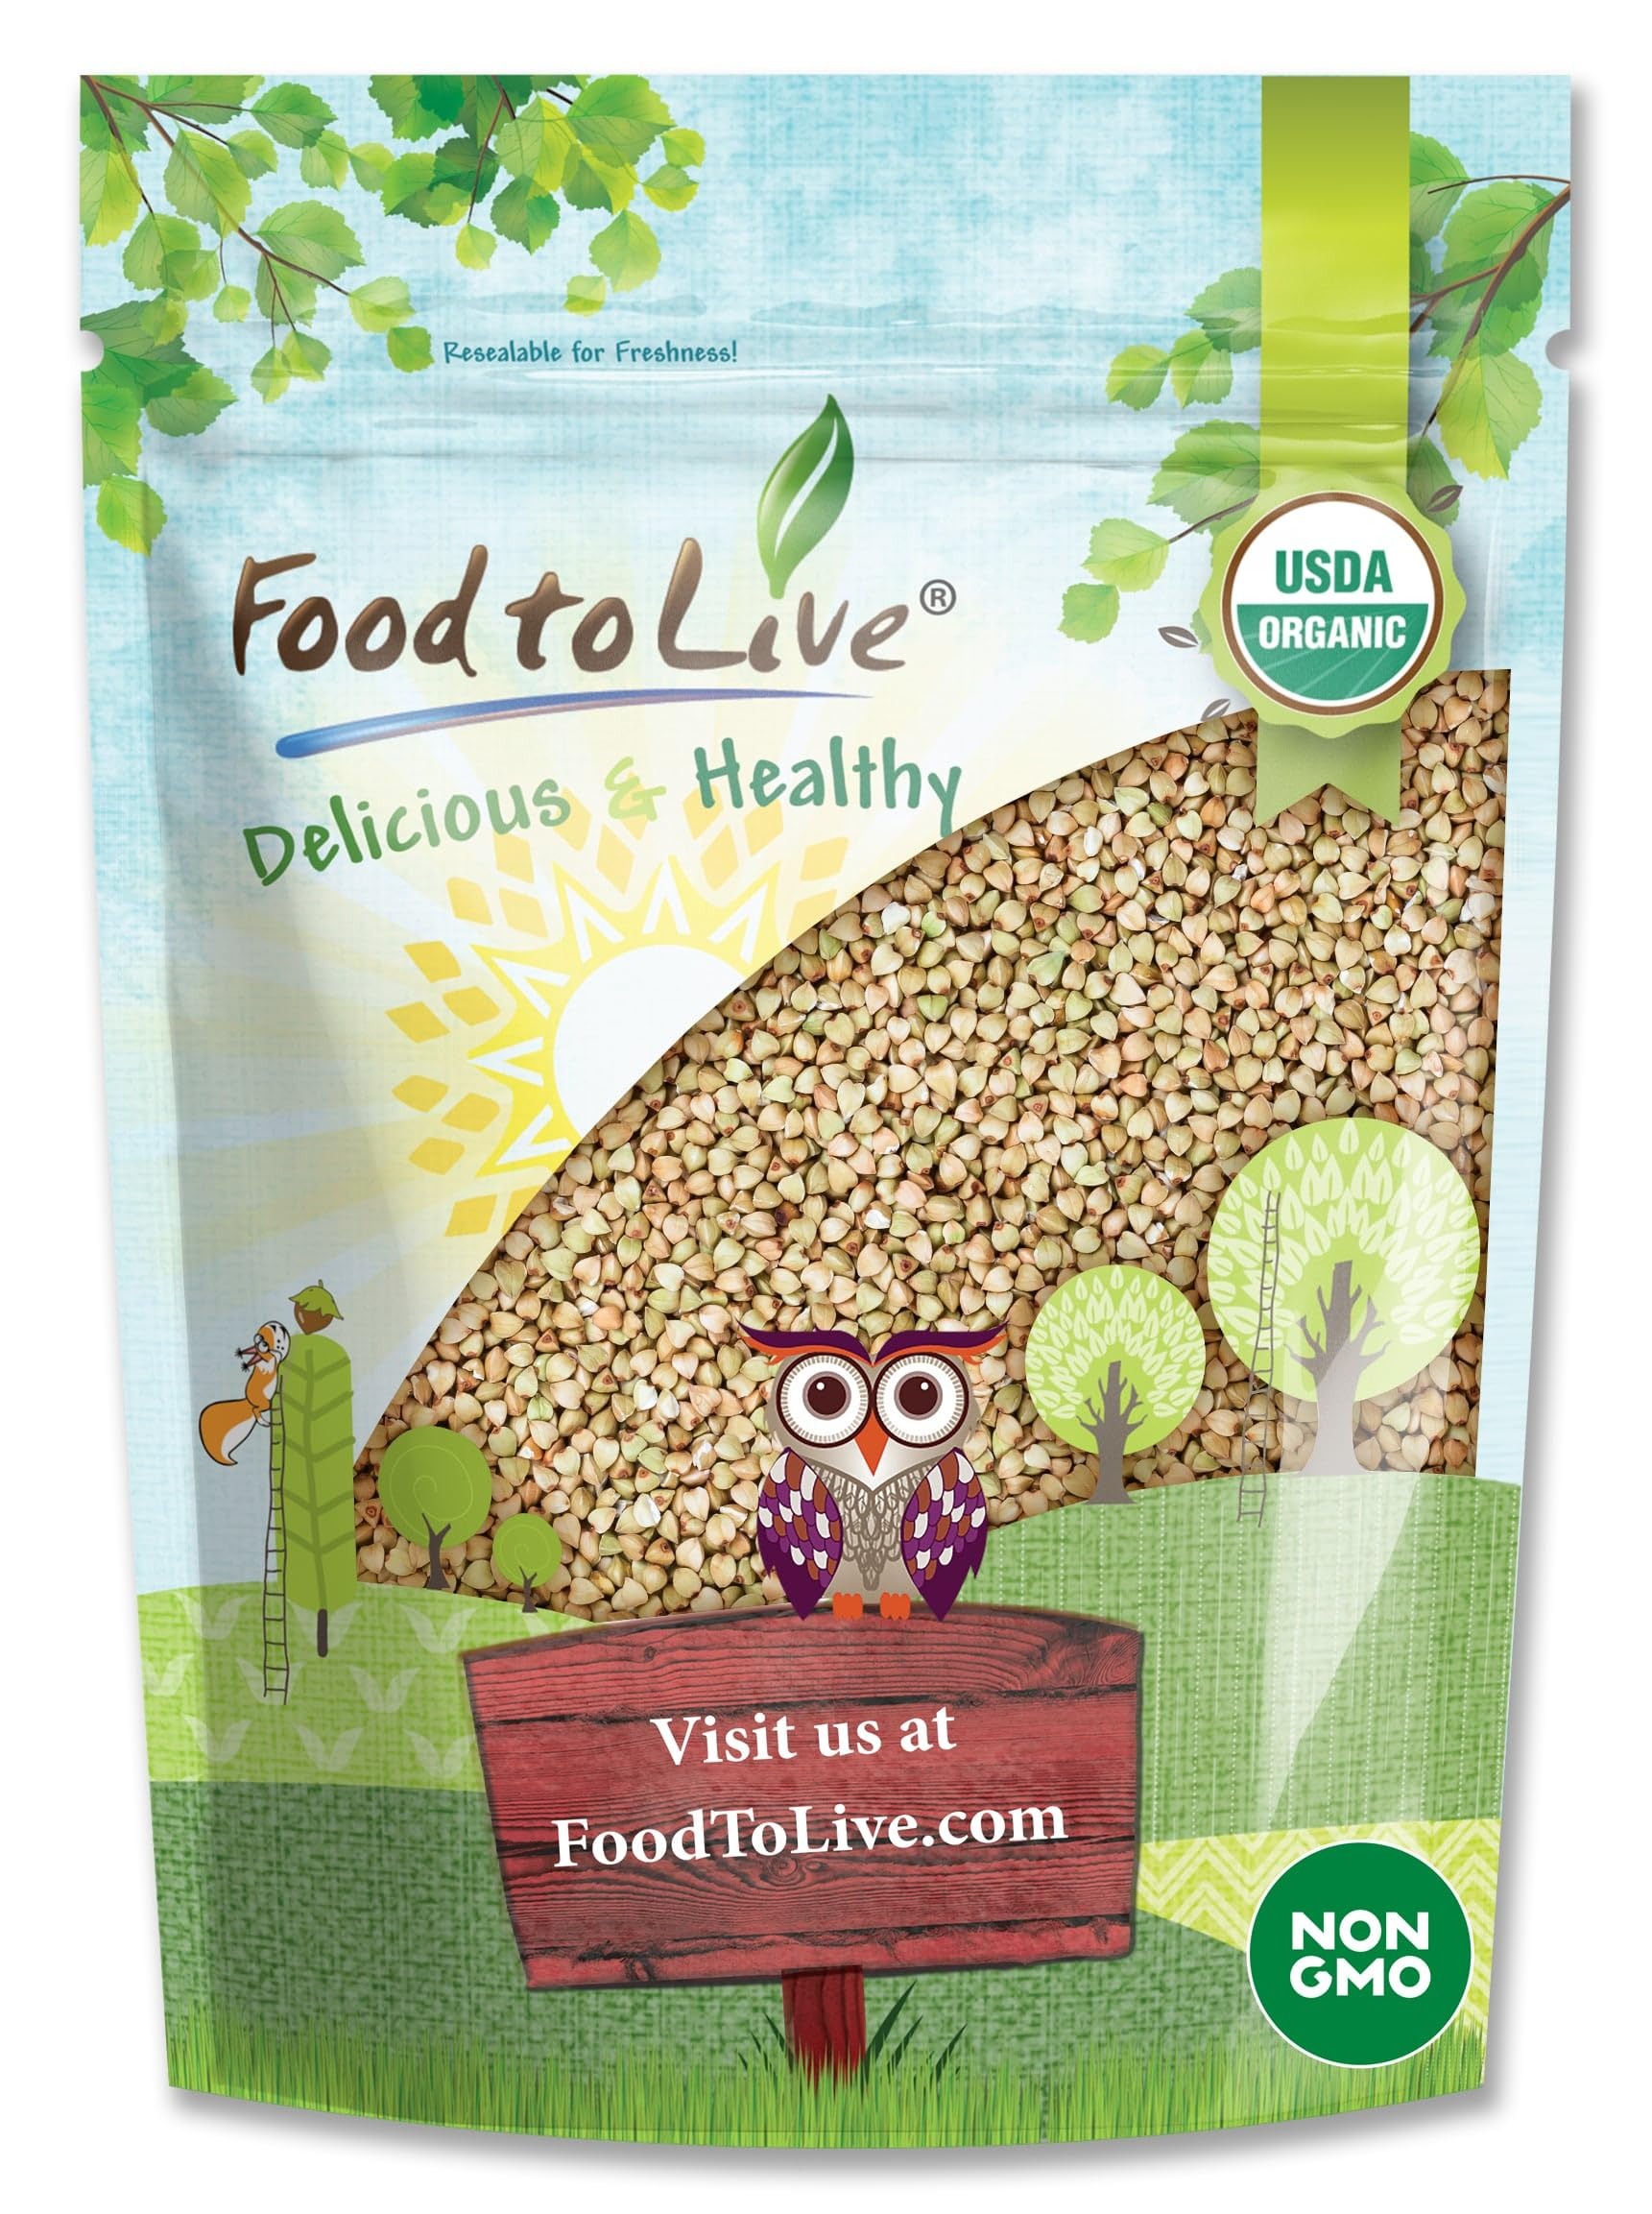
Item Name: Food to Live - Gluten Free Organic Buckwheat Groats, 1.5 Pounds – Hulled Raw Non-GMO Whole Grain. Quick-Cooking. Perfect for Kasha, Grechka, Cereals
Bullet Point 1: ✔️NUTRITIOUS WHOLE GRAIN: These Organic Gluten Free Buckwheat Groats from Food to Live are non-GMO, and Kosher whole grain packed with fiber, protein, and essential minerals like Magnesium, Manganese, and Phosphorus.
Bullet Point 2: ✔️GLUTEN-FREE: Certified organic buckwheat groats, naturally gluten-free, perfect for those with gluten sensitivities or following a gluten-free diet.
Bullet Point 3: ✔️VERSATILE CULINARY USES: Perfect for making kasha, grechka (buckwheat porridge), hearty breakfast cereals similar to oatmeal, or a nutritious addition to soups.
Bullet Point 4: ✔️QUICK-COOKING: These hulled raw buckwheat groats have a quick cooking time, making them convenient for busy lifestyles.
Bullet Point 5: ✔️RICH IN NIACIN: Organic Gluten Free Buckwheat Groats from Food to Live good source of Niacin (vitamin B3), which plays a vital role in energy metabolism.
Product Description: Organic Gluten Free Buckwheat Groats from Food to Live offer a delicious and nutritious addition to your pantry. These gluten-free, non-GMO whole grains are packed with fiber, protein, and essential minerals like magnesium, manganese, and phosphorus. The hulled, raw groats cook quickly into a hearty breakfast cereal similar to oatmeal or can be used in kasha, grechka, soups, and more. With a nutty flavor and satisfying texture, these kosher buckwheat groats are versatile ingredients for wholesome meals. Enjoy the benefits of this ancient grain in bulk quantities.
Value: 24.0
Unit: Ounce

Price: 15.42